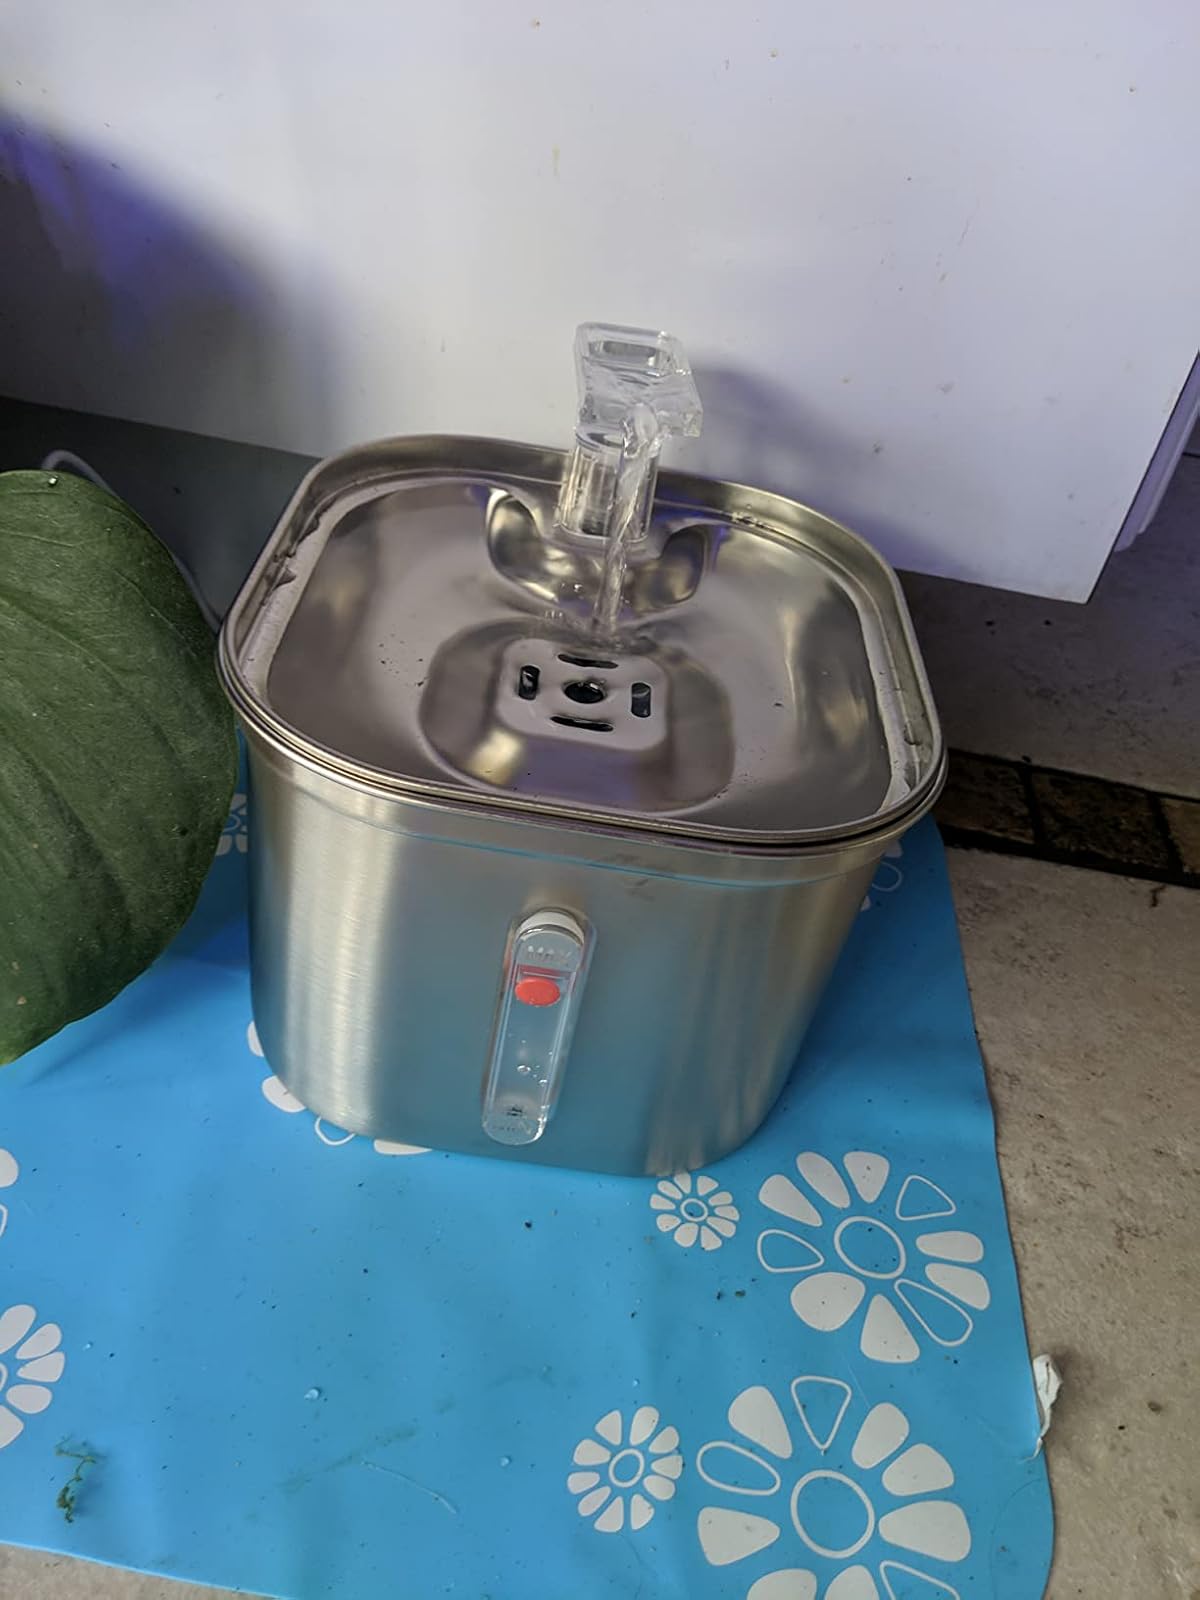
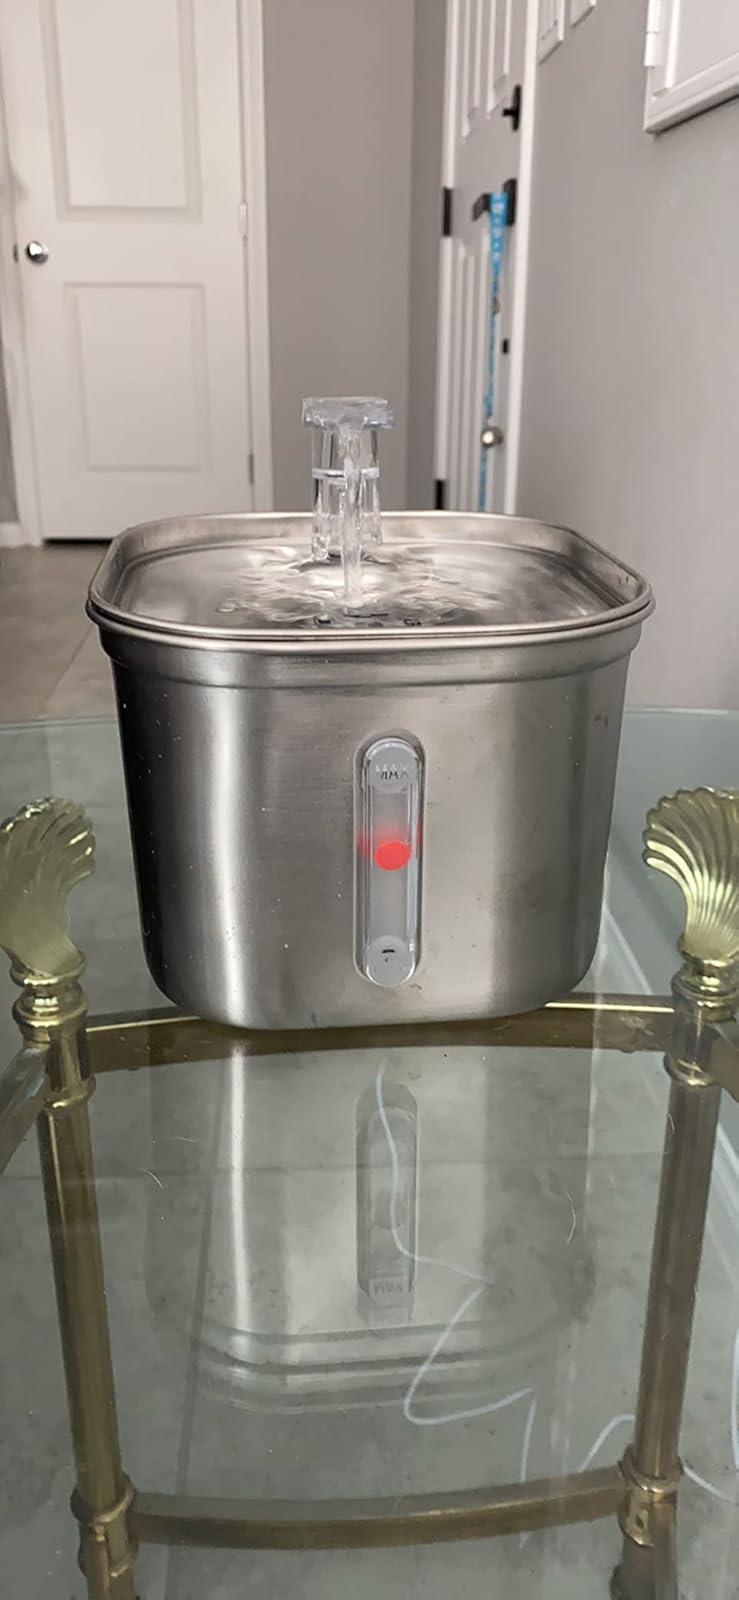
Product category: items_bowl
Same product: yes